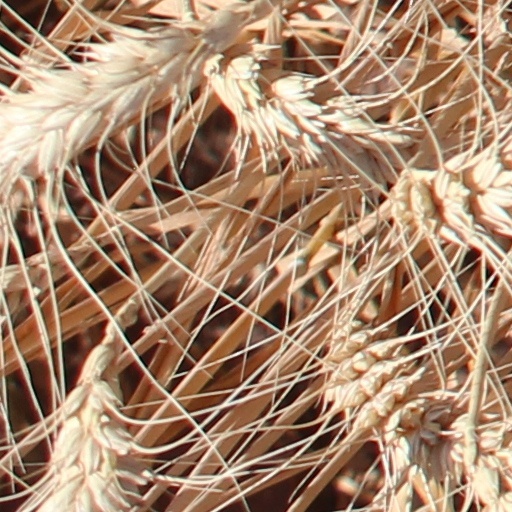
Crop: wheat